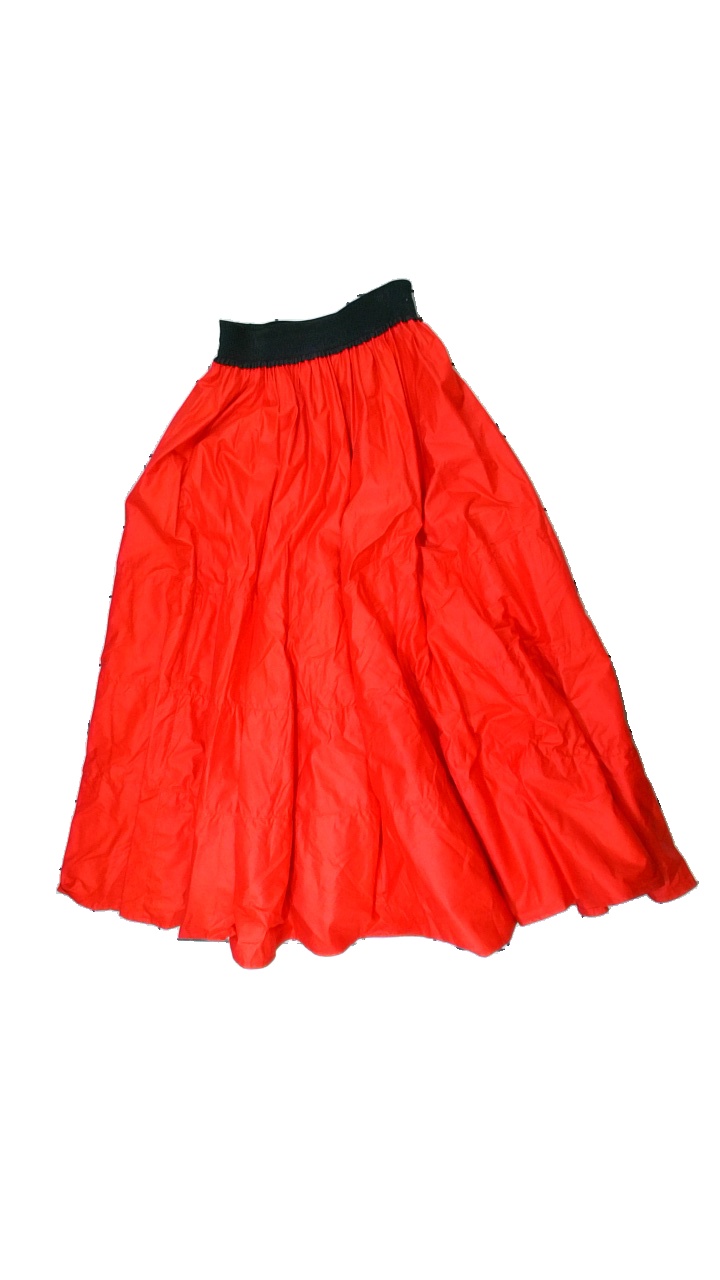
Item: Skirt (Ladies)
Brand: Missing
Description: Red and black skirt. No brand no size. Good condition.
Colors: Black, Red
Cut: Regular
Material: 67% viscose, 33% nylon
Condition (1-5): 4
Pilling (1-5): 5
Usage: Reuse
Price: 50-100